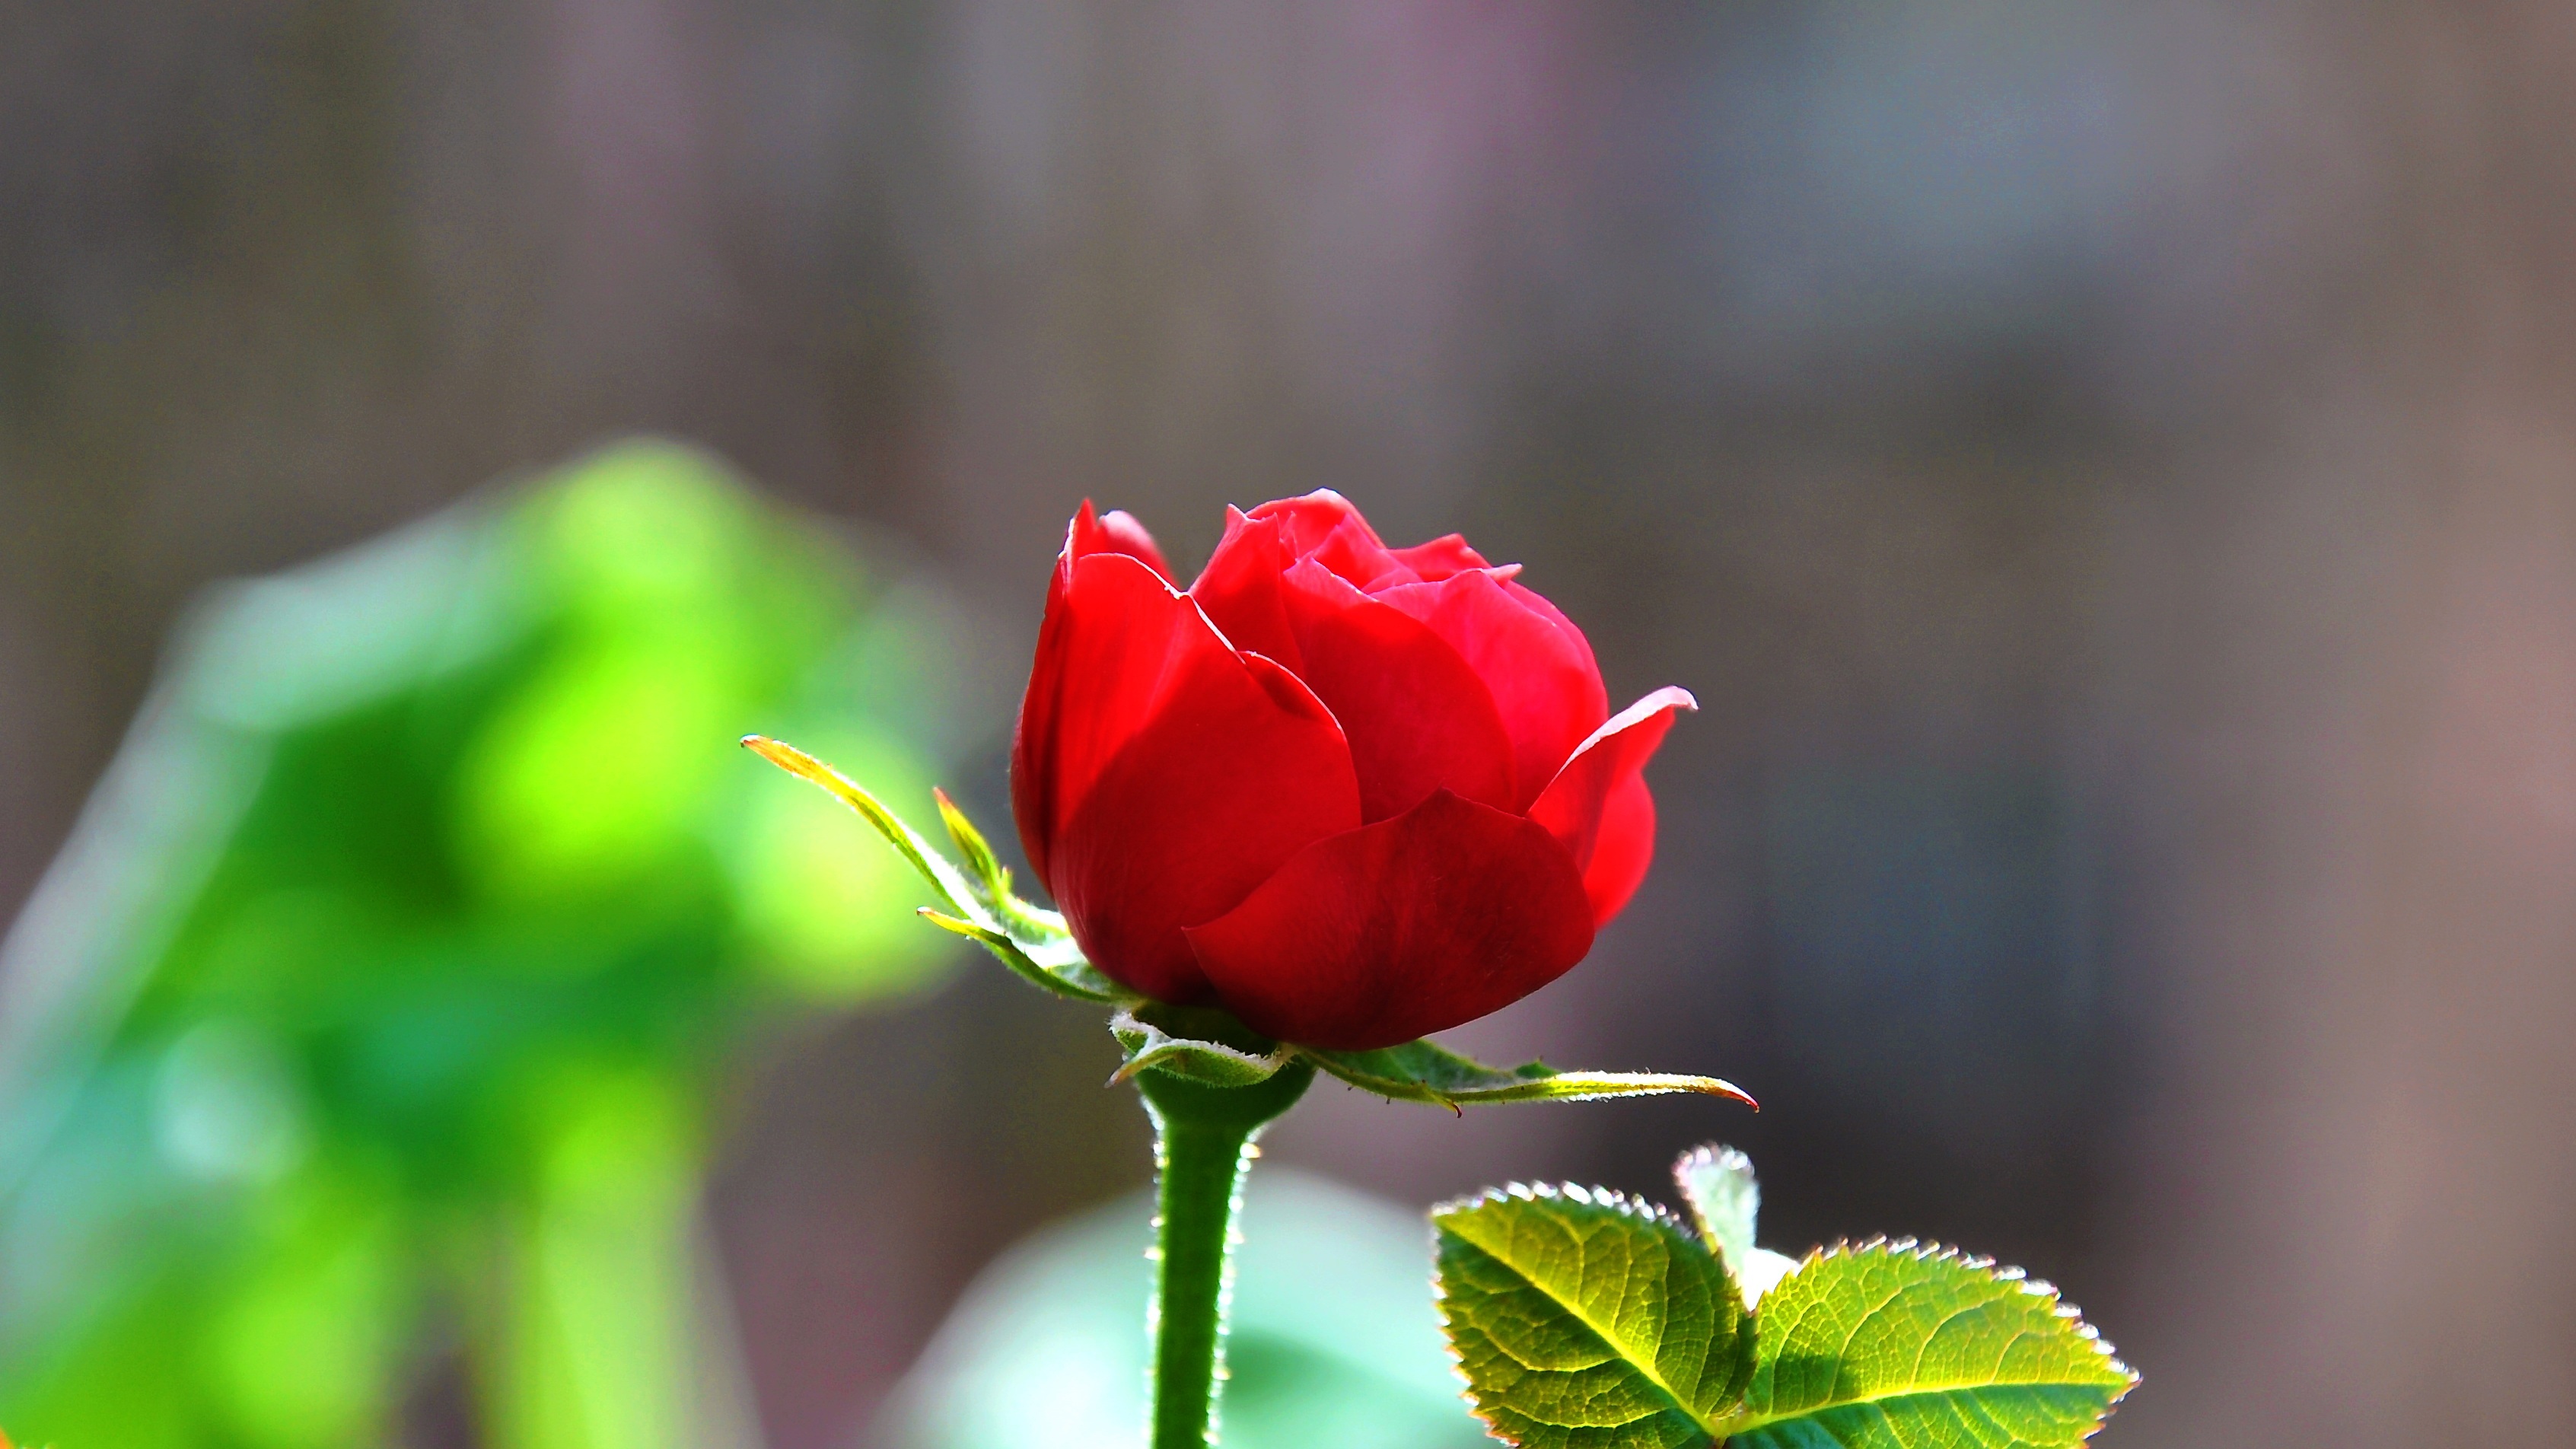
nature, blossom, plant, photography, flower, petal, rose, green, red, botany, flora, wildflower, close up, bud, macro photography, rose blooms, flowering plant, garden roses, rose family, plant stem, land plant